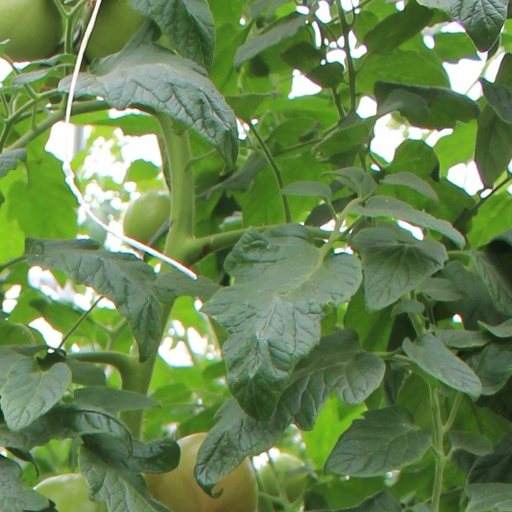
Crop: tomato